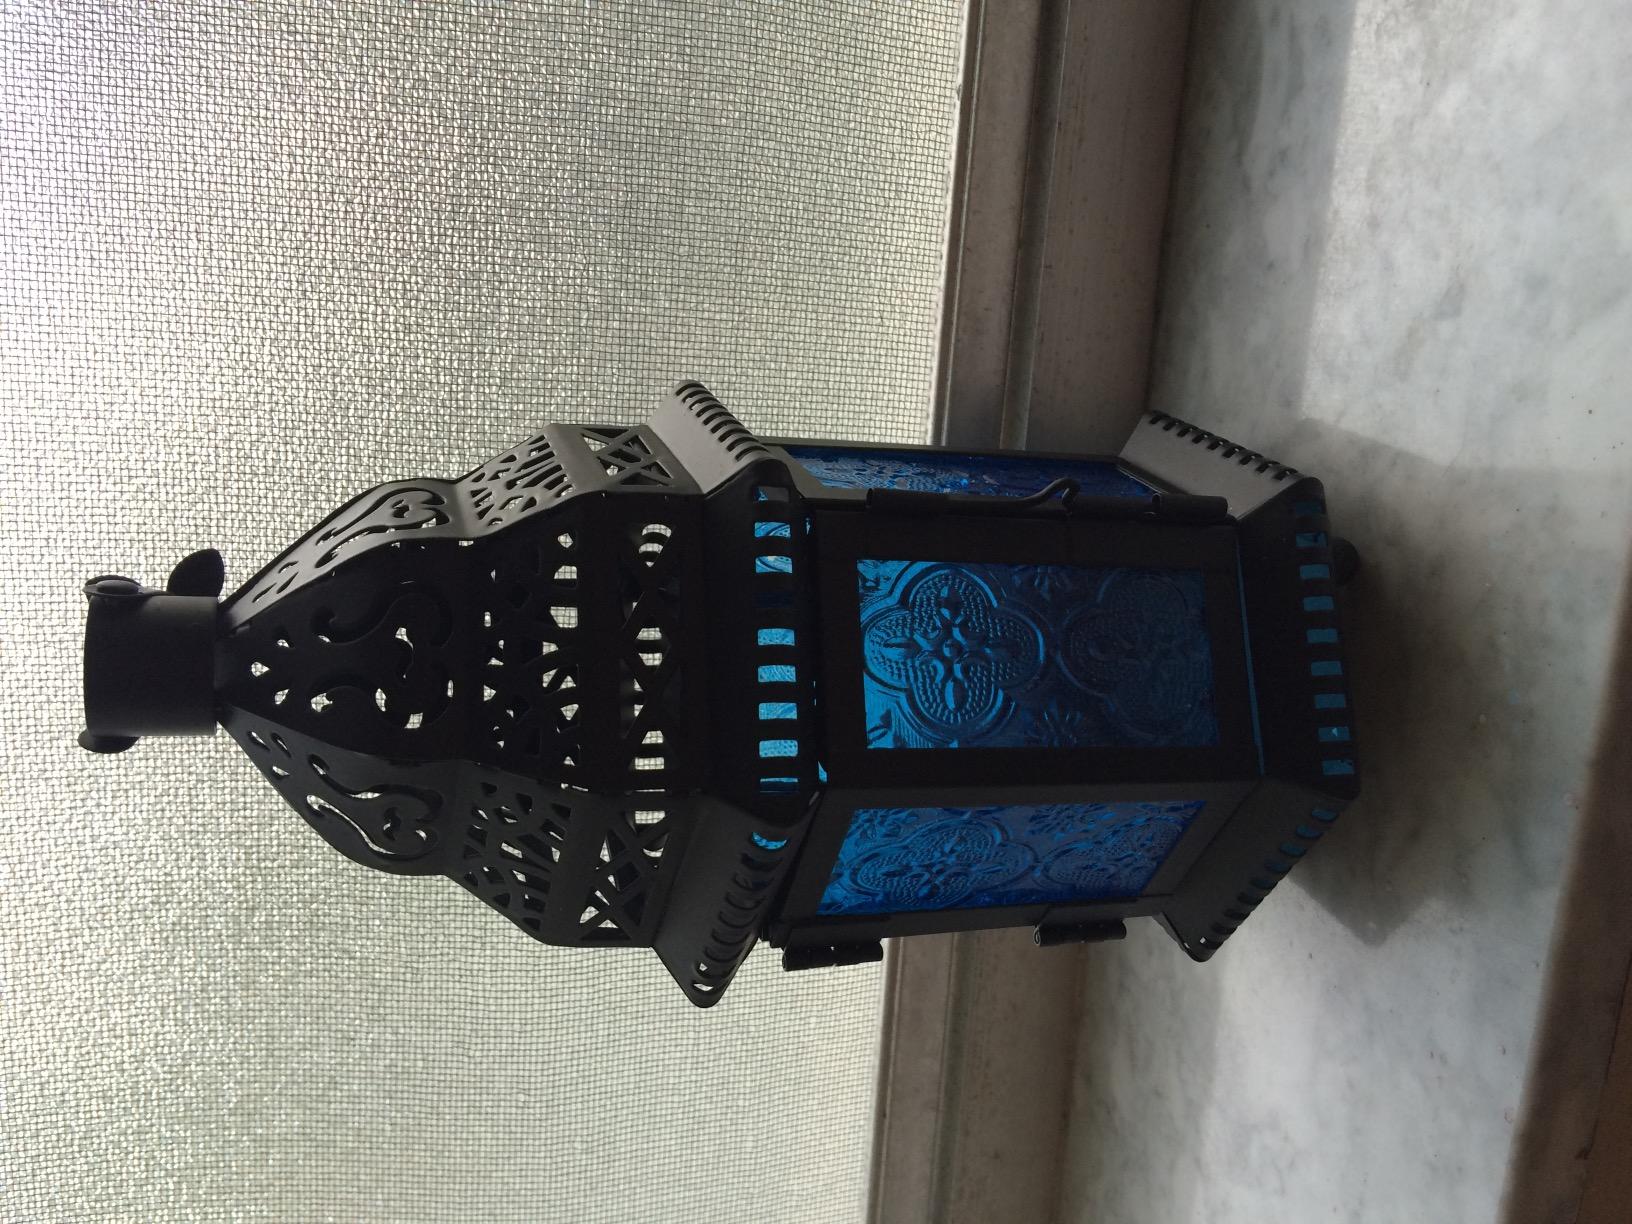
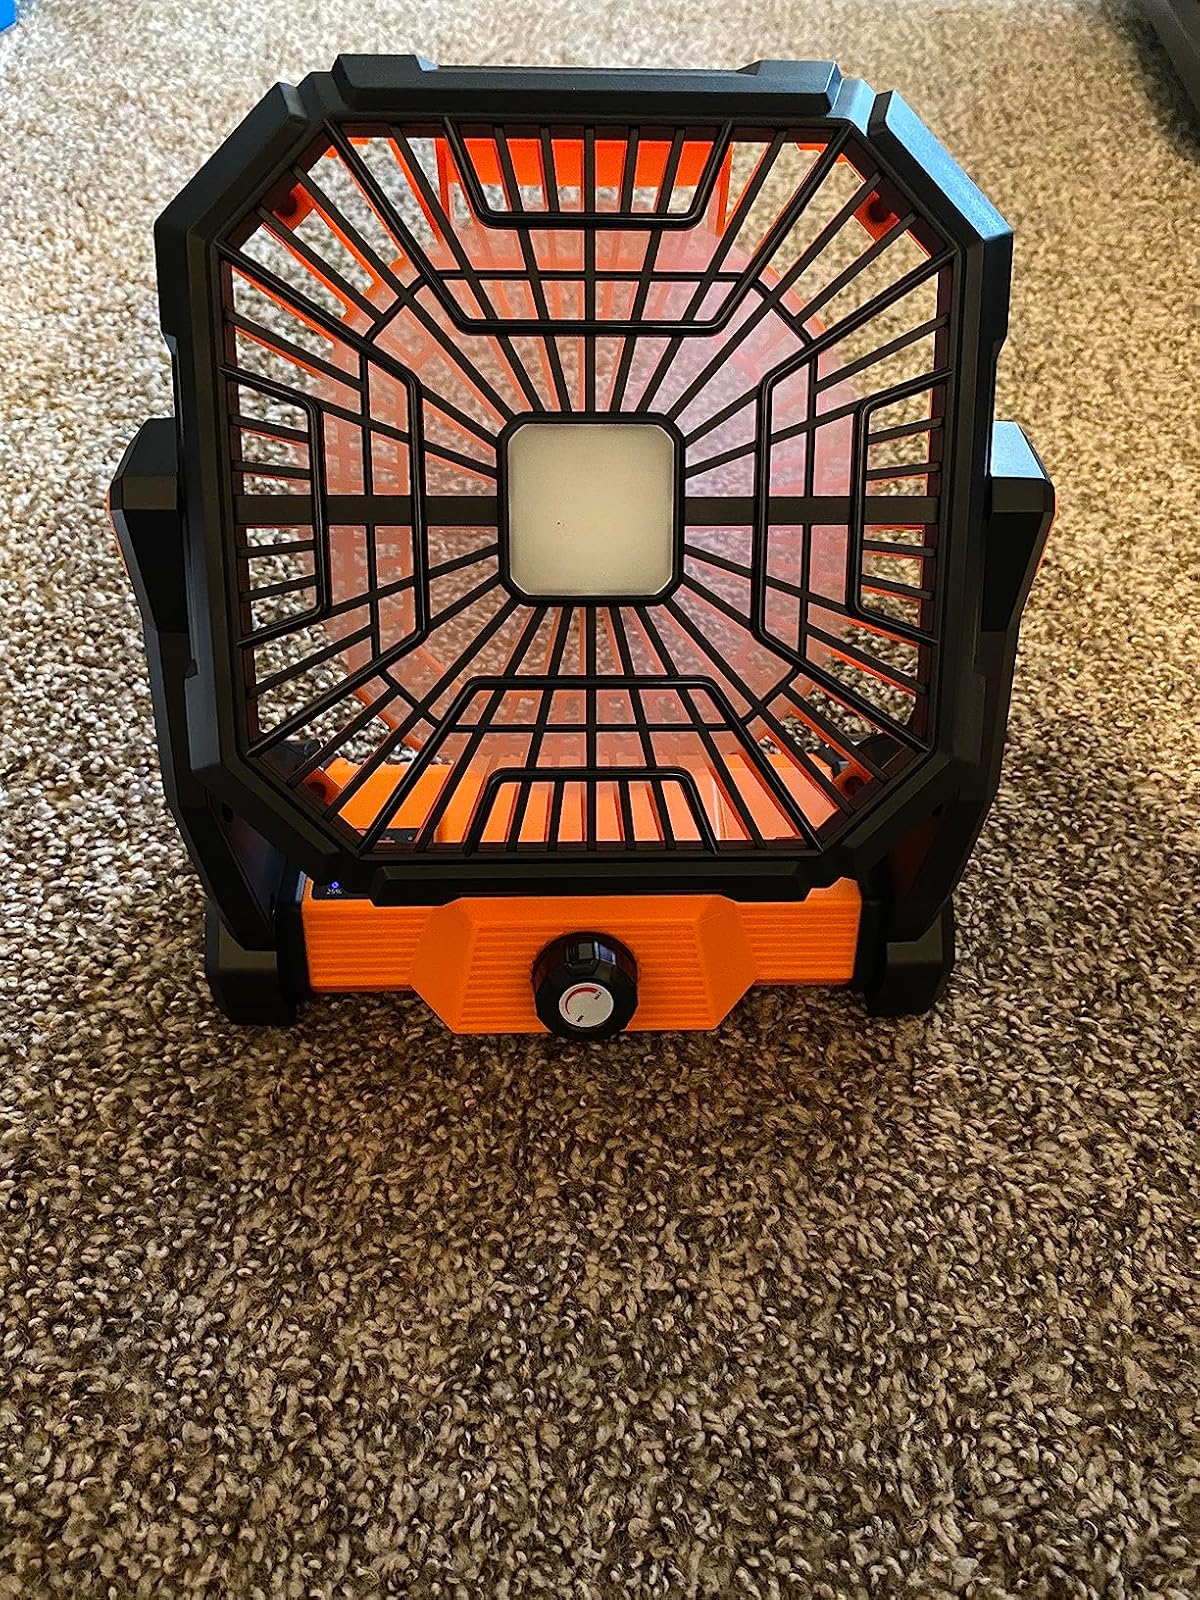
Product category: lantern
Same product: no